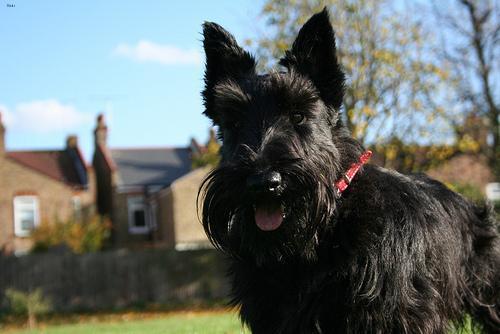
scottish terrier